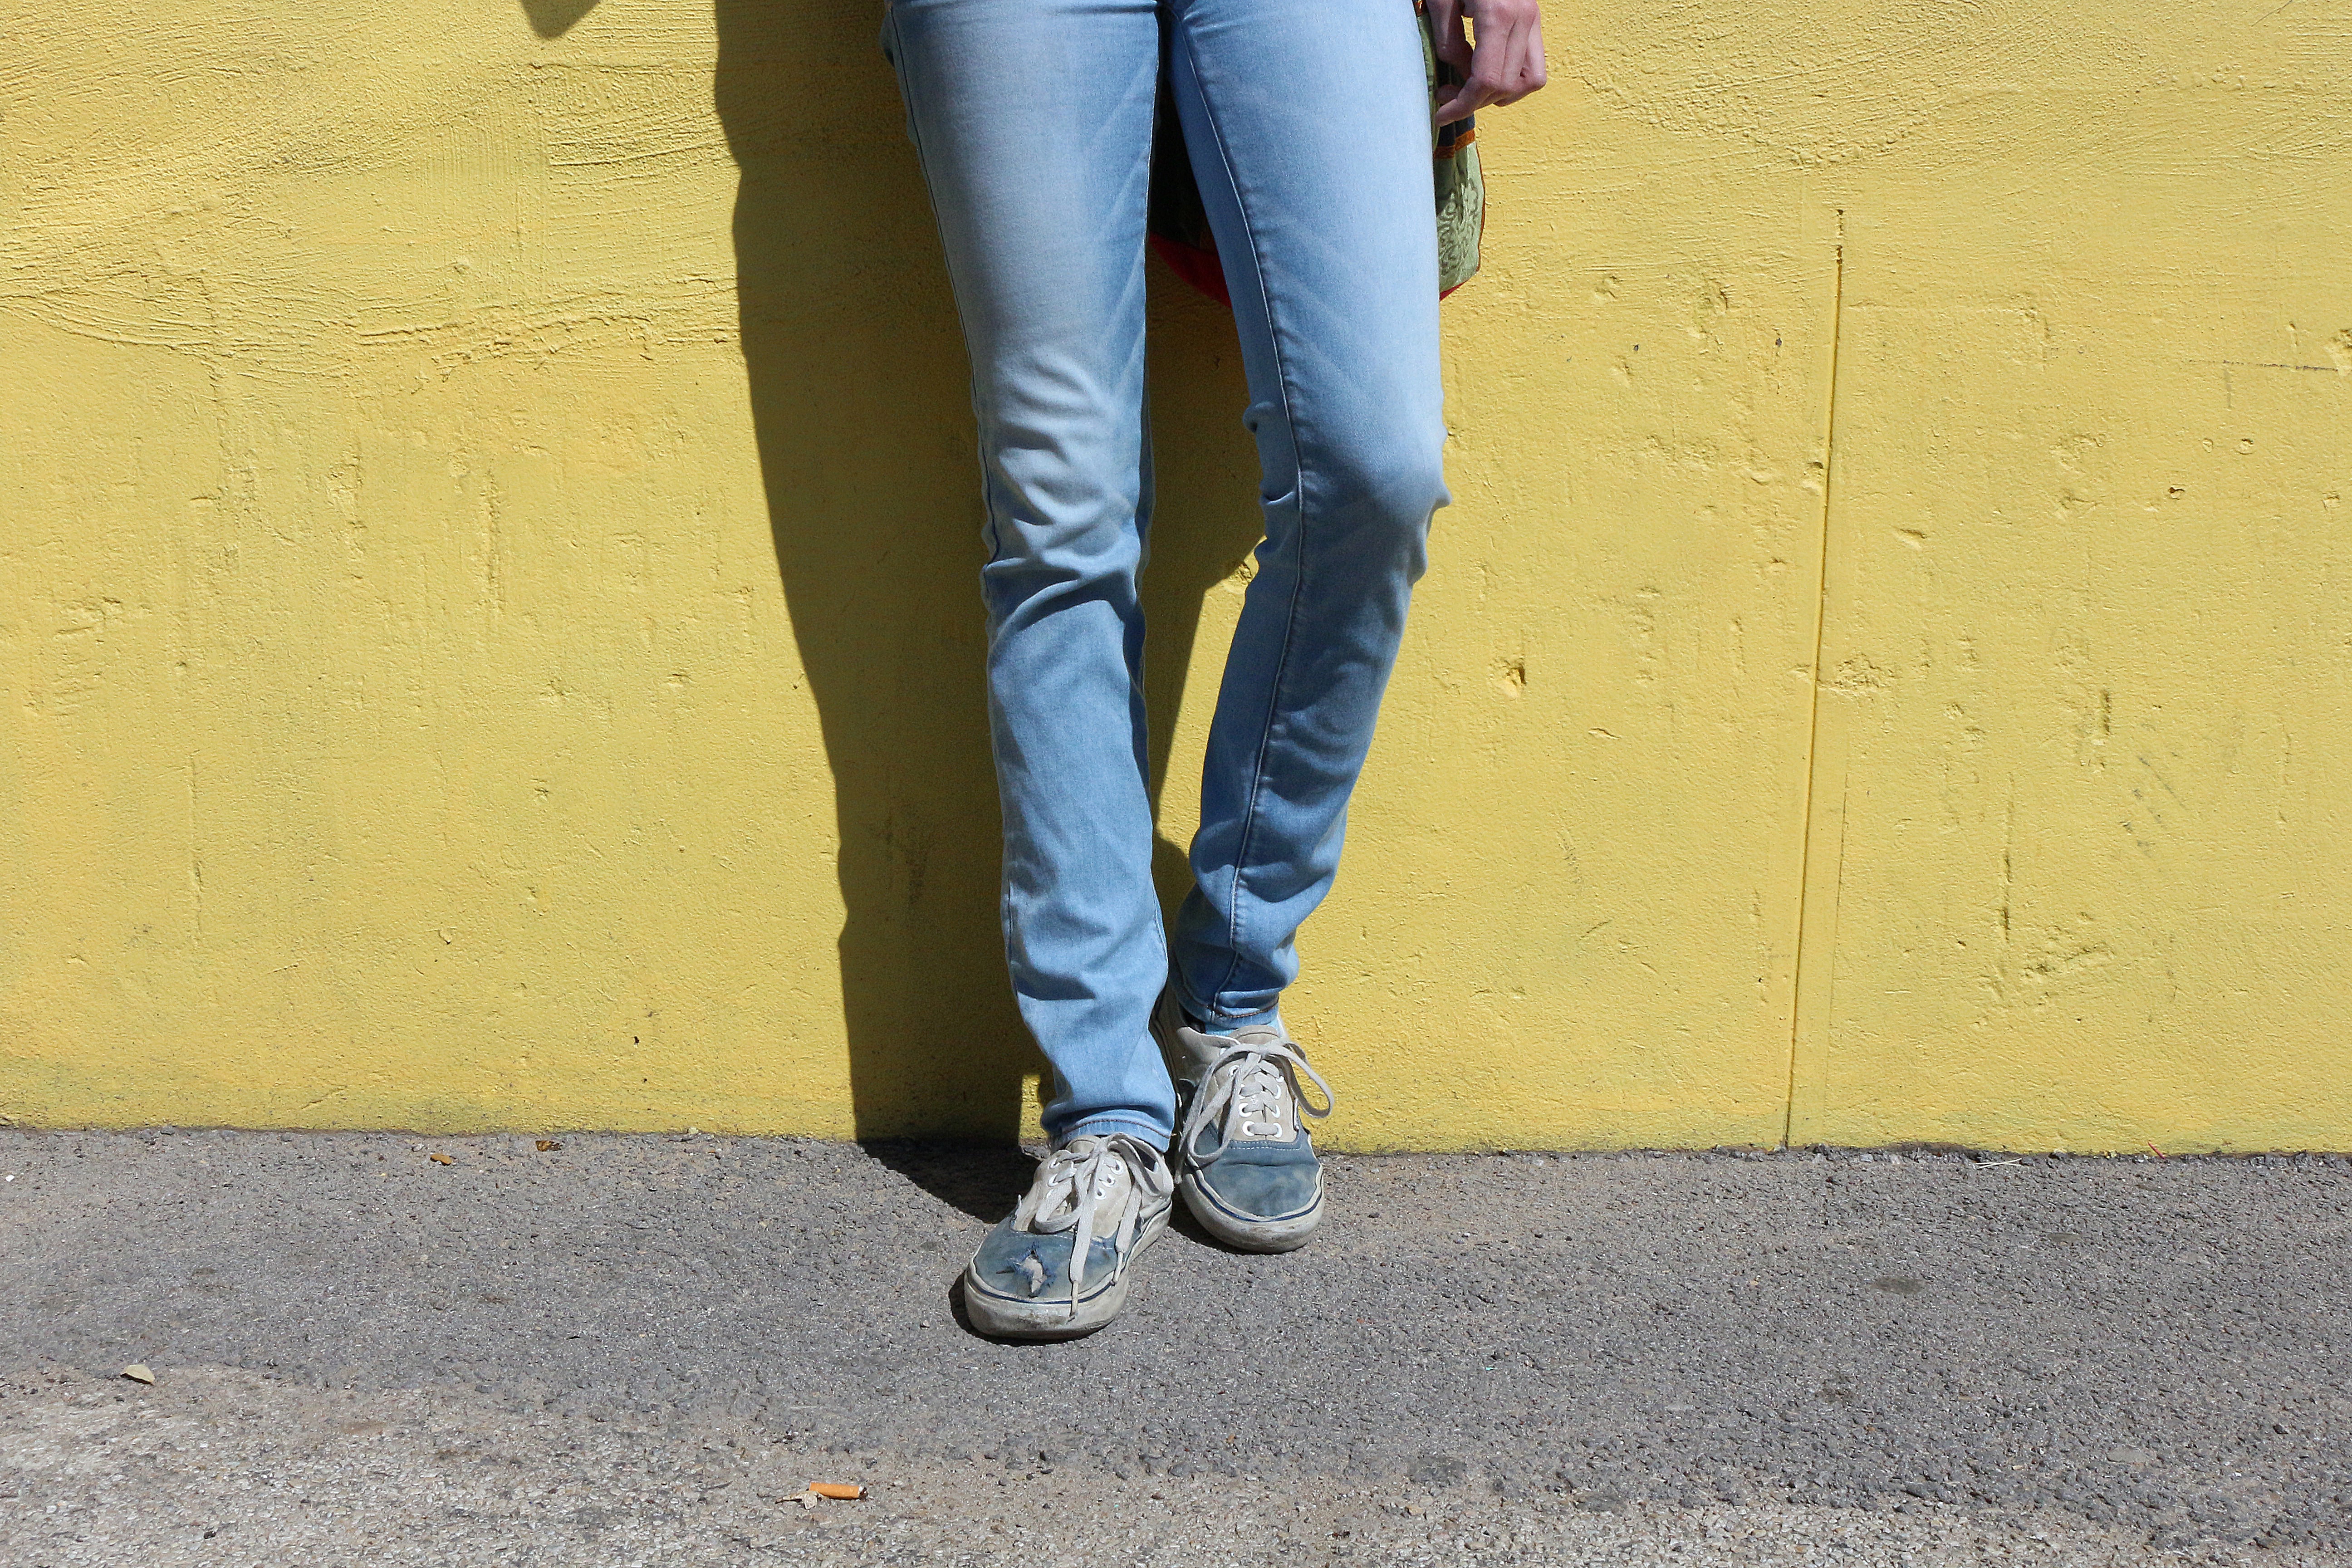
shoe, leg, jeans, spring, color, blue, yellow, footwear